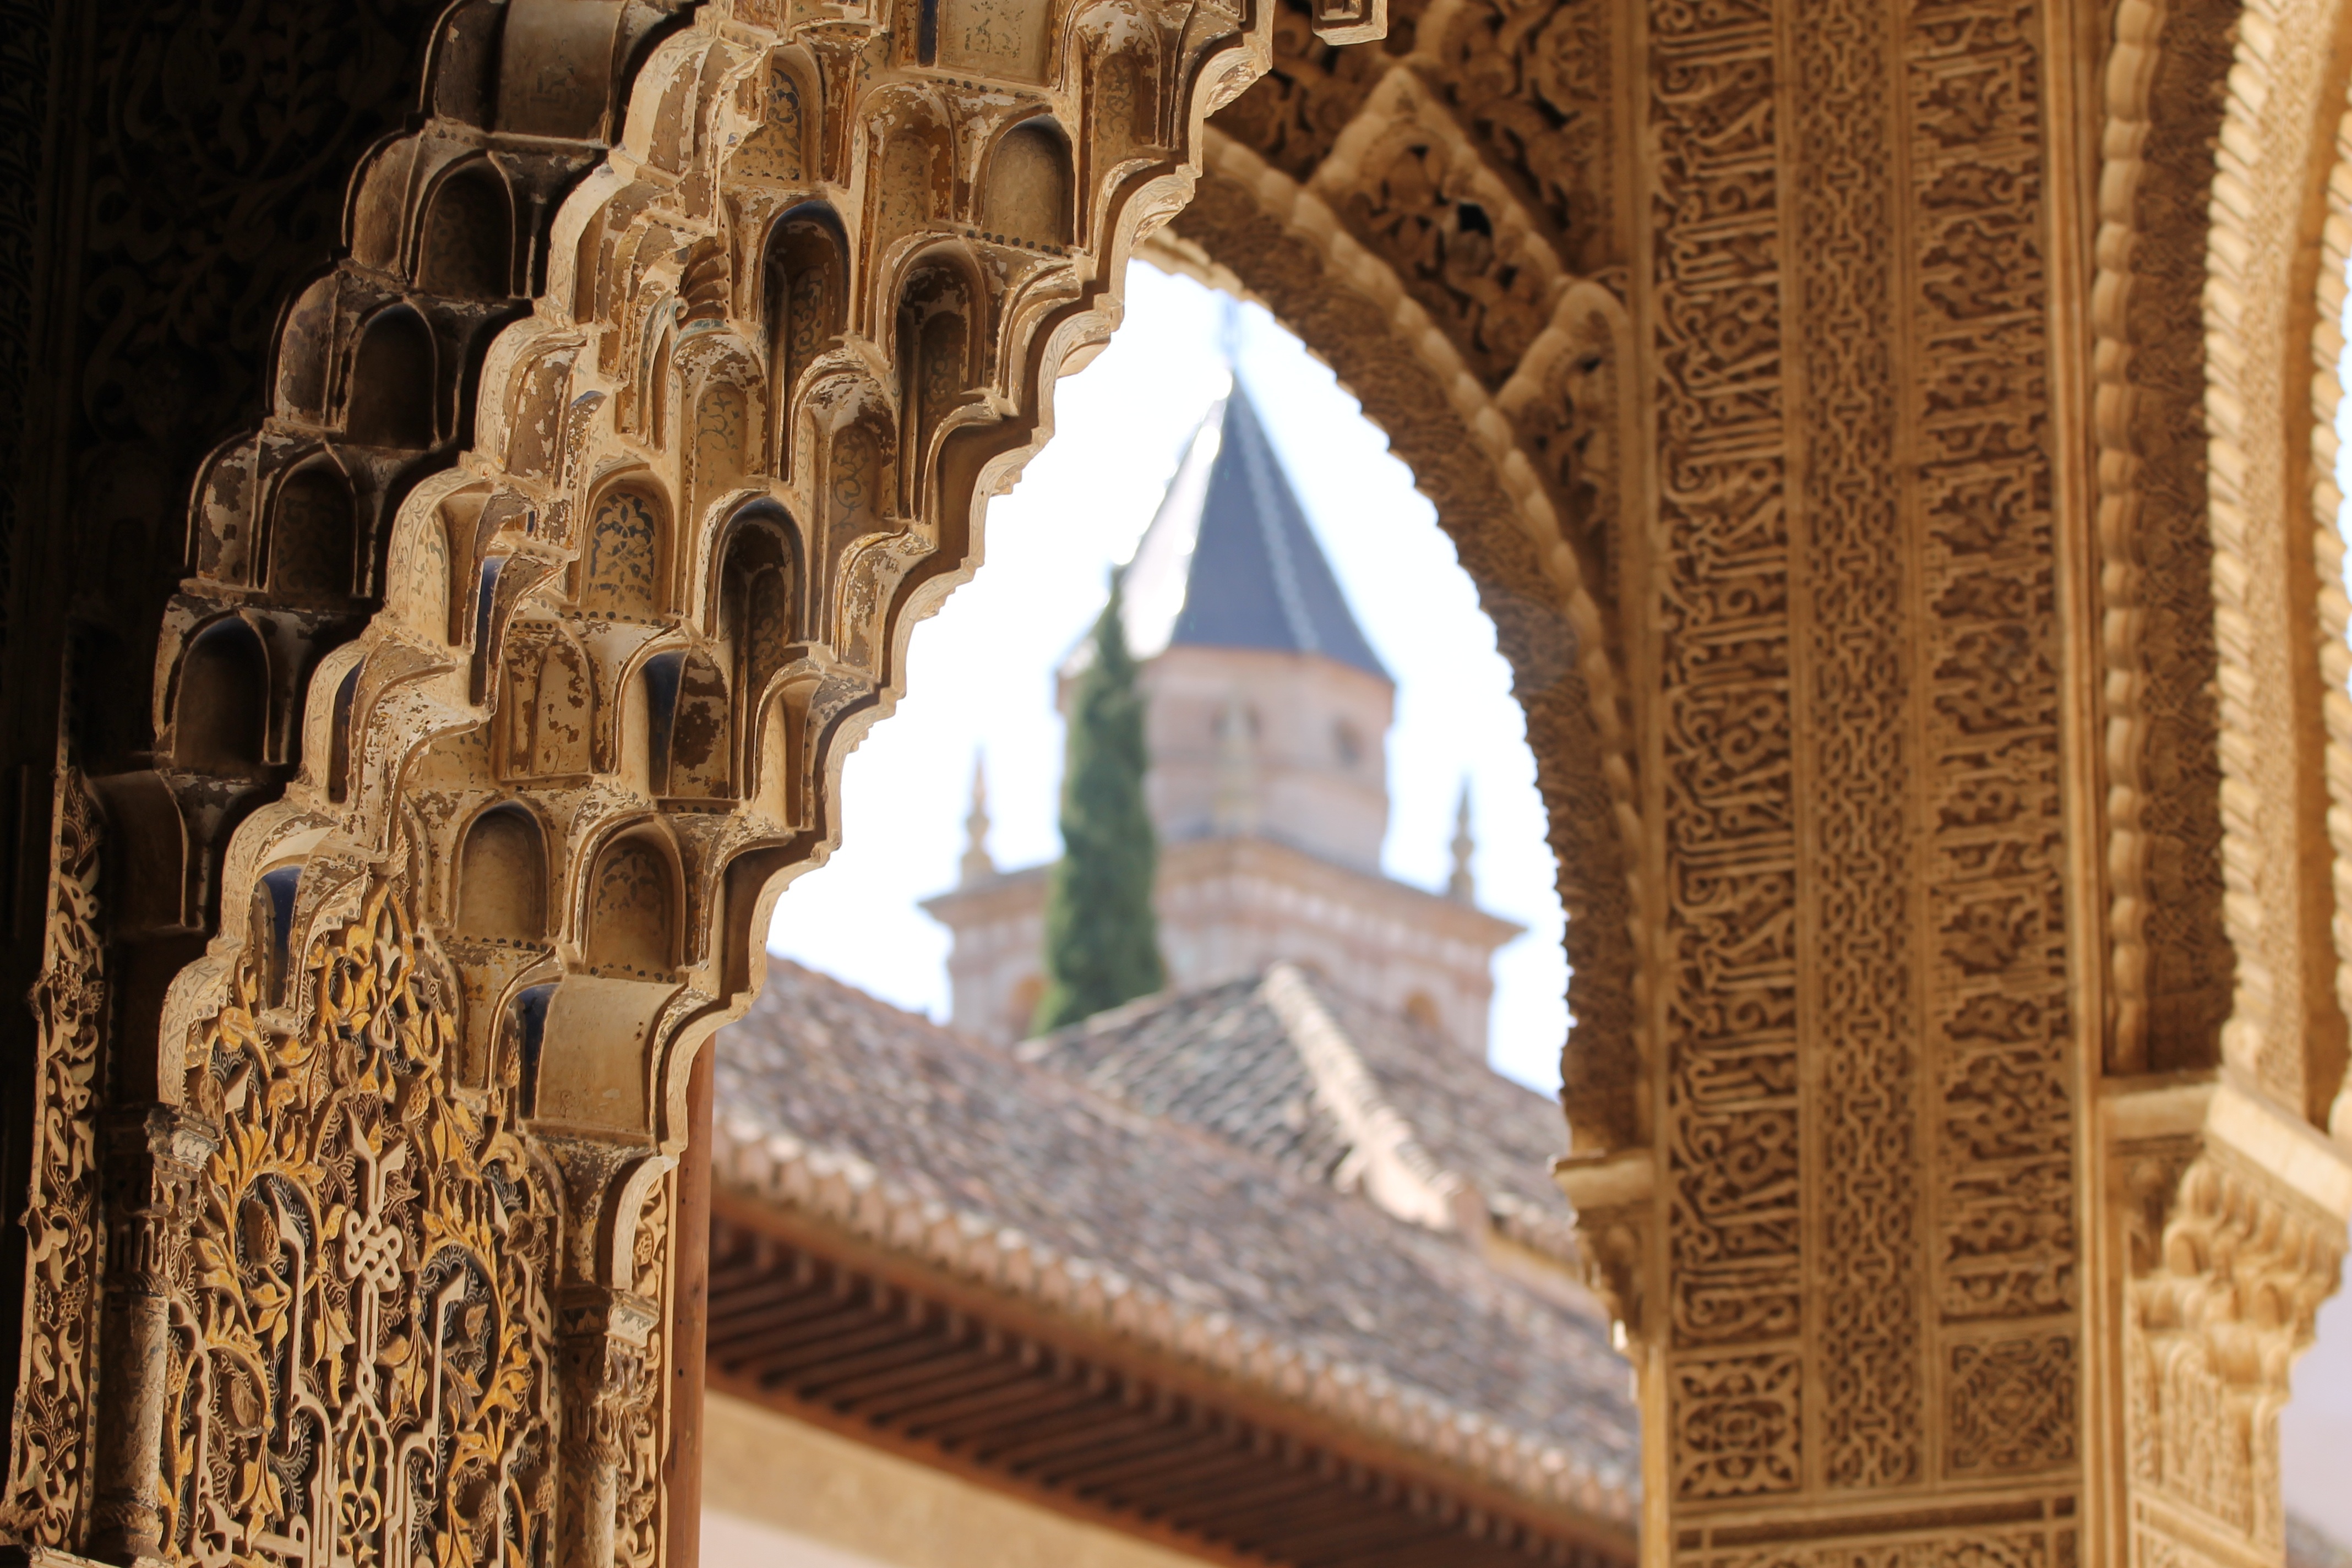
architecture, wood, building, palace, wall, monument, arch, column, place of worship, interior design, spain, temple, andalucia, carving, granada, arabic, alhambra, ancient history